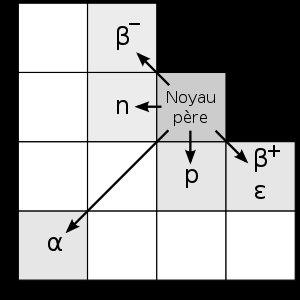
Une chaîne de désintégration, ou chaîne radioactive, ou série radioactive, ou désintégration en cascade, ou encore filiation radioactive, est une succession de désintégrations d'un radioisotope jusqu'à un élément chimique dont le noyau atomique est stable, généralement le plomb, élément le plus lourd possédant des isotopes stables.
La radioactivité bêta ou émission bêta est, à l'origine, un type de désintégration radioactive dans laquelle une particule bêta est émise. On parle de désintégration bêta moins ou bêta plus selon qu'il s'agit de l'émission d'un électron ou d'un positron. Par exemple, on observe une émission β⁻ pour le tritium qui se transforme en hélium 3 :
L’émission de proton est un type de désintégration radioactive dans laquelle un proton est éjecté du noyau atomique. Cette expression regroupe deux phénomènes différents :
La radioactivité alpha est le rayonnement provoqué par la désintégration alpha, soit la forme de désintégration radioactive où un noyau atomique éjecte une particule alpha et se transforme en un noyau de nombre de masse diminué de 4 et de numéro atomique diminué de 2.
L'émission de neutron est la réaction par laquelle un isotope perd un neutron, le poids atomique diminue de un et le numéro atomique est conservé. Par exemple ⁴H se transforme en ³H. Le rayonnement neutronique est une forme de rayonnement ionisant qui consiste en ces neutrons libres, qui résulte de la fusion ou fission nucléaires.